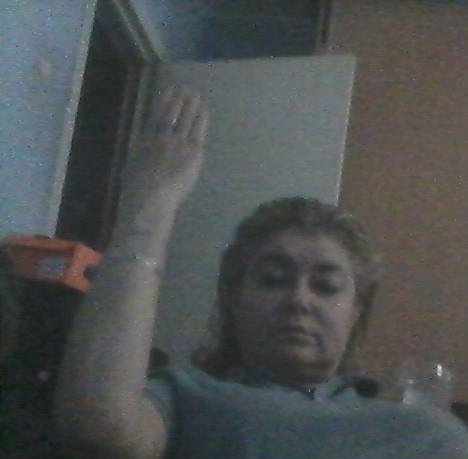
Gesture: stop_inverted